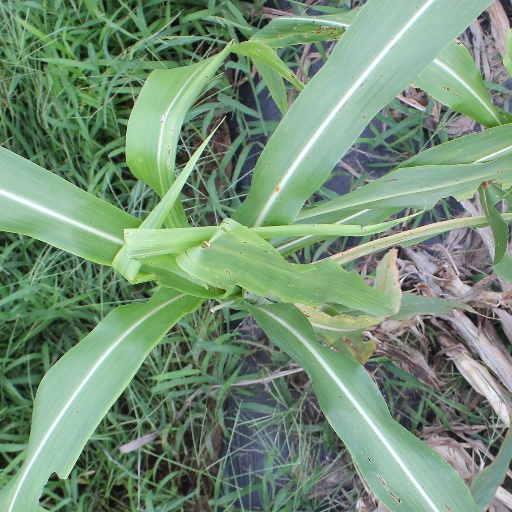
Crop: sorghum